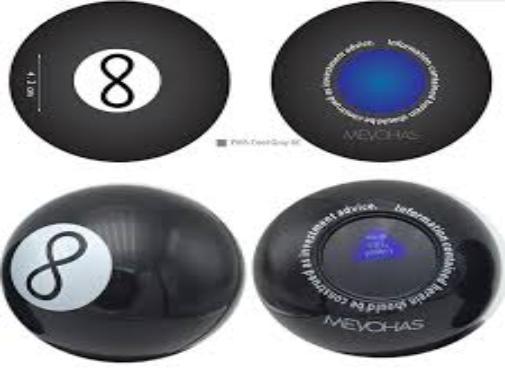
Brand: magic 8-ball
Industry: Leisure